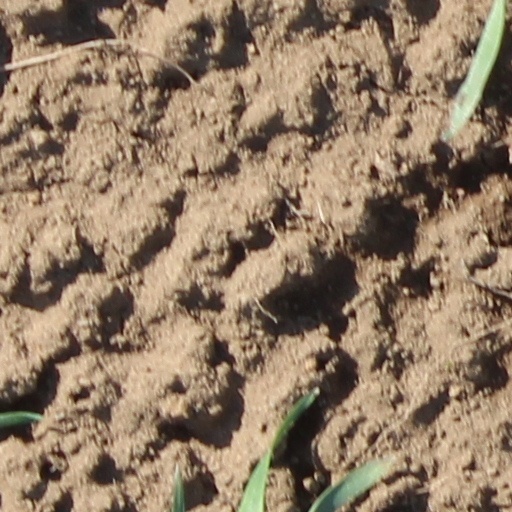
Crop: wheat